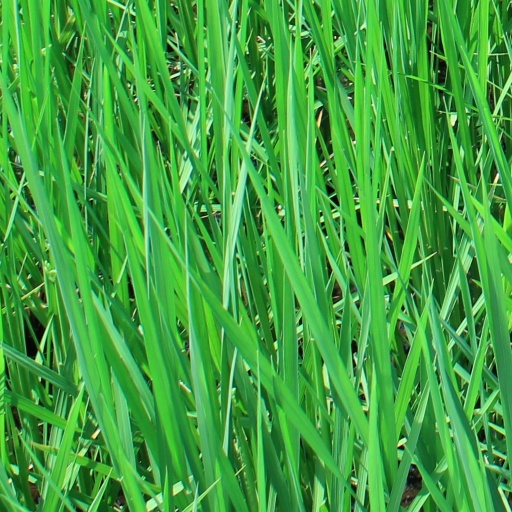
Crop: rice